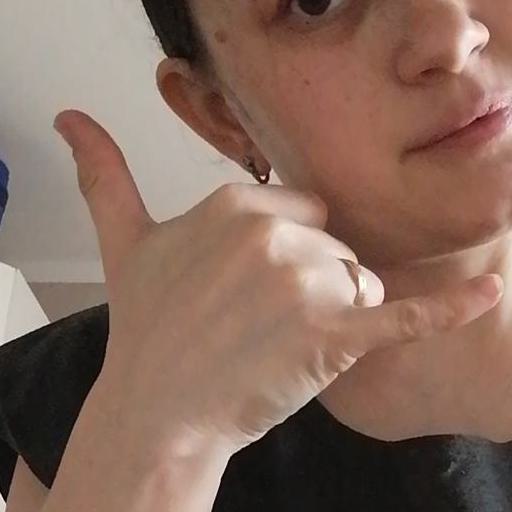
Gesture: call